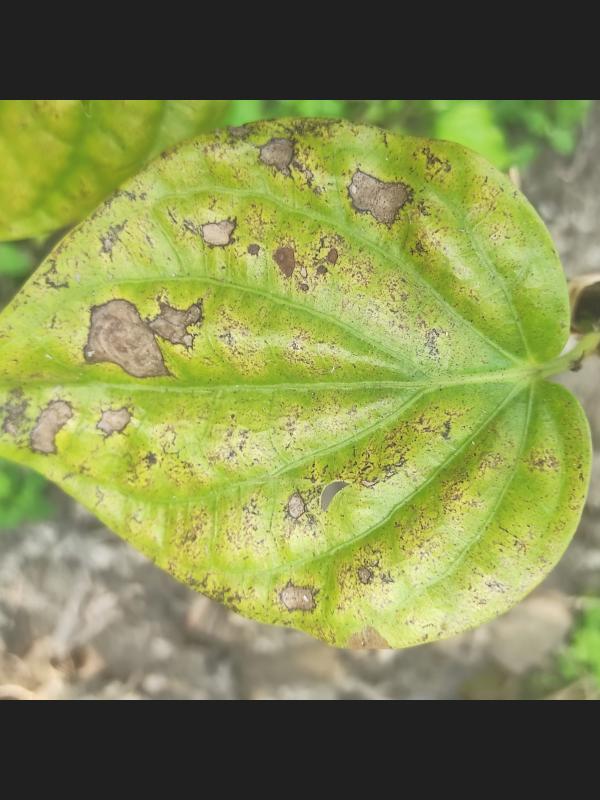
Label: Fungal_Brown_Spot_Disease